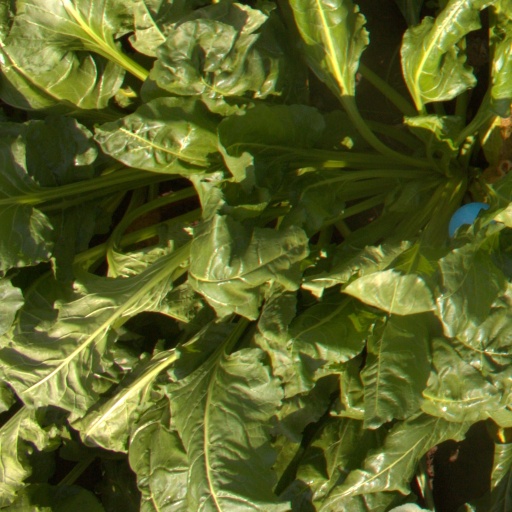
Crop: sugar beet